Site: brandenburg
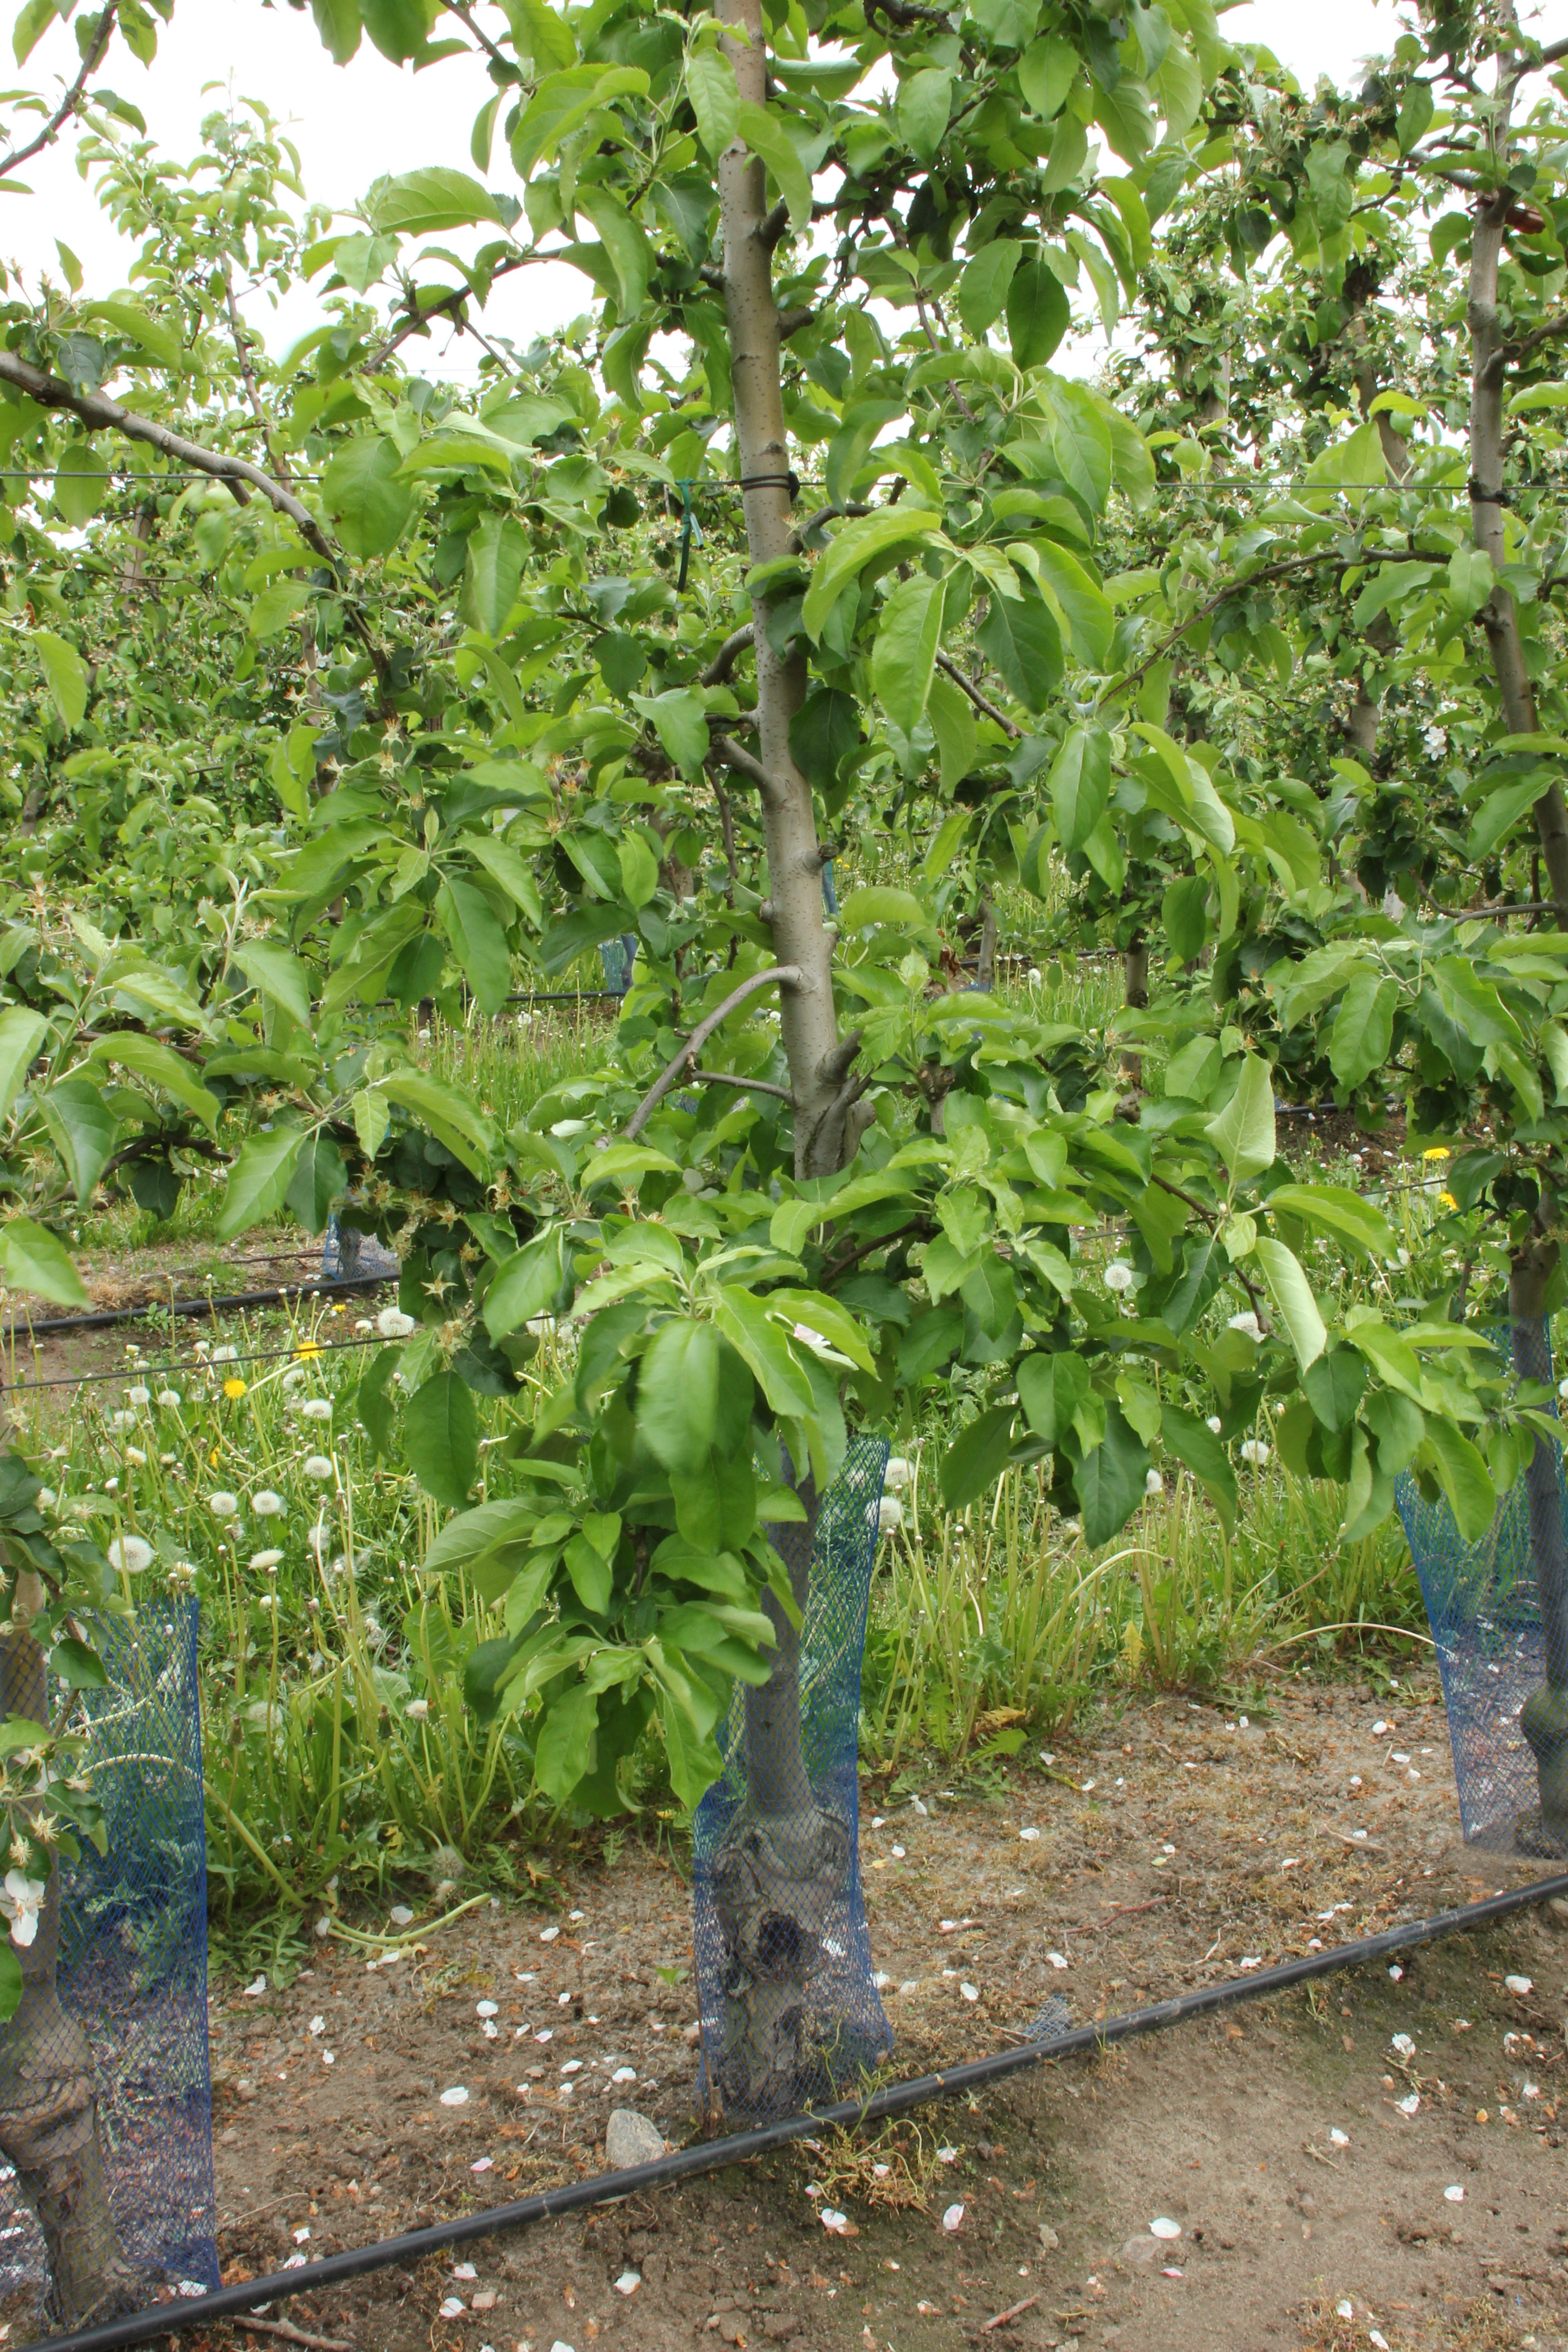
Growth stage (BBCH 67): Flowering